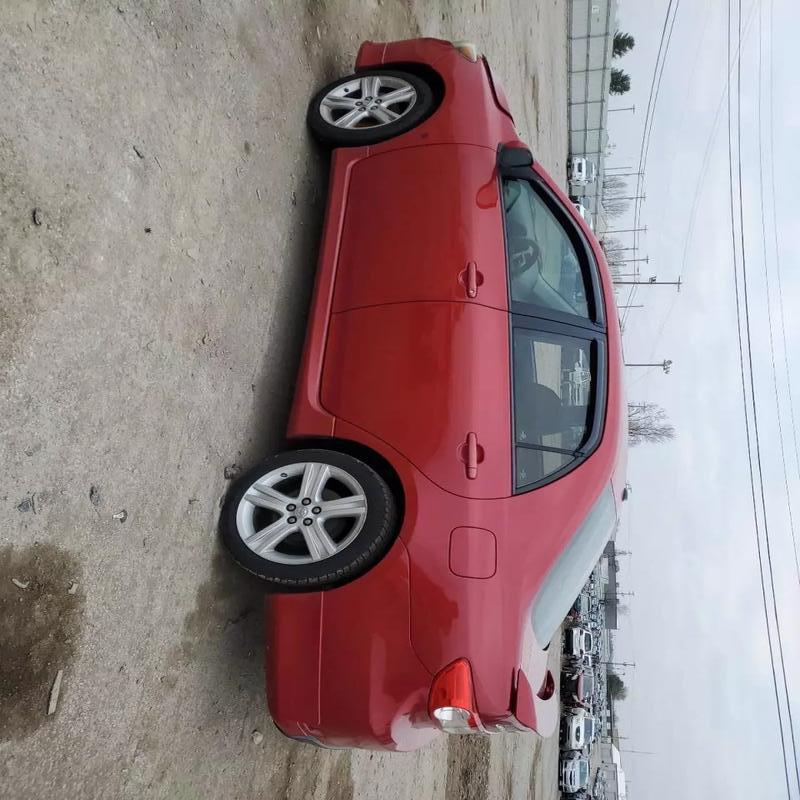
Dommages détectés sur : capot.
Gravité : mineur